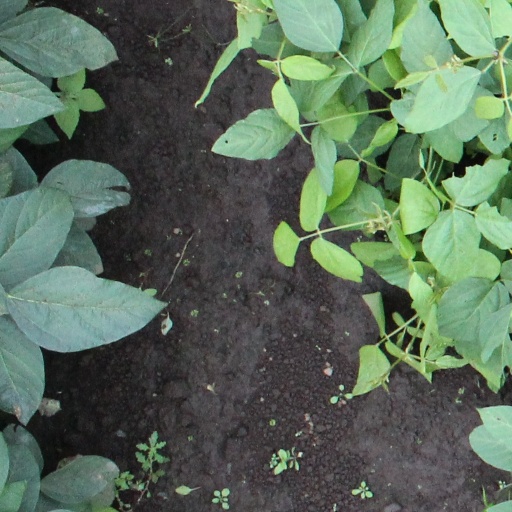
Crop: soybean